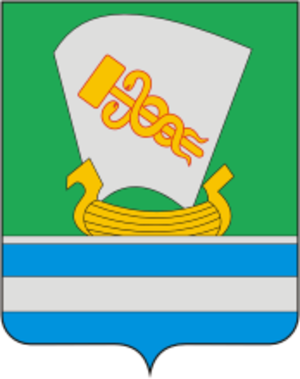
Zelenodolsk est une ville de la république du Tatarstan, en Russie. Sa population s'élevait à 99 235 habitants en 2017.
Ci-après la liste des villes de Russie dont la population était supérieure à 100 000 habitants au recensement de 2010. La capitale administrative des différents sujets fédéraux est indiquée en gras.